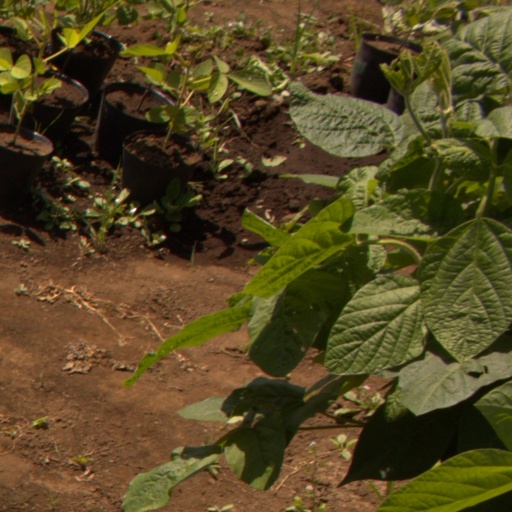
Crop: soybean